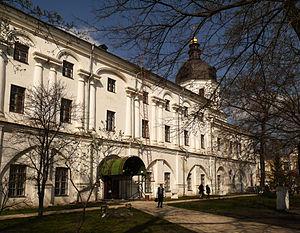
L’université nationale « Académie Mohyla de Kiev », NaUKMA, située à Kiev, en Ukraine est l'une des principales universités ukrainiennes. L'Académie de Kiev, le prédécesseur de l'université, a été fondée en 1632, ce qui en fait le plus vieil établissement d'enseignement supérieur en Ukraine. L'université actuelle est localisée sur le site de l'Académie dans le quartier ancien de Podil. Elle a été réorganisée en 1991, et l'enseignement débutait l'année suivante. NaUKMA a le plus haut niveau d'accréditation du ministère de l’Éducation et de Science d'Ukraine, et est membre actif d'associations internationales d'université, comme l'Association des universités européennes. L'université est bilingue.